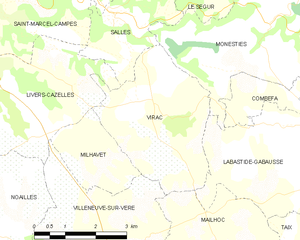
Carte des communes françaises Virac